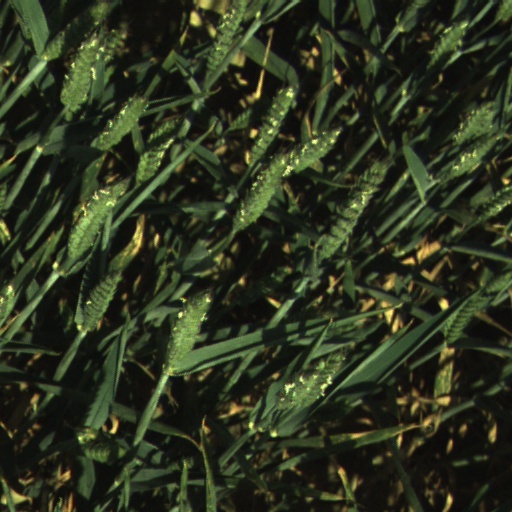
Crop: wheat